Marcelo H. del Pilar

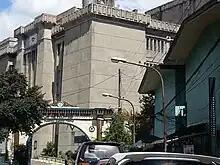
Plaridel Masonic Temple, the headquarters of the Most Worshipful Grand Lodge of Free and Accepted Masons of the Philippines.

In the late 1890, a rivalry developed between del Pilar and Rizal. This was mainly due to the difference between del Pilar's editorial policy and Rizal's political beliefs. On January 1, 1891, about 90 Filipinos gathered in Madrid. They agreed that a "Responsable" (leader) be elected. Camps were drawn into two, the "Pilaristas" and the "Rizalistas". The first voting for the "Responsable" started on the first week of February 1891. Rizal won the first two elections but the votes counted for him did not reach the needed two-thirds vote fraction. After Mariano Ponce, instructed by del Pilar, pleaded to the "Pilaristas", Rizal was elected "Responsable". Rizal, knowing the "Pilaristas" did not like his political beliefs, respectfully declined the position and transferred it to del Pilar. He then packed up his bags and boarded a train leaving for Biarritz, France. Inactive in the Reform Movement, Rizal ceased his contribution of articles on "La Solidaridad".